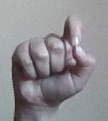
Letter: fa